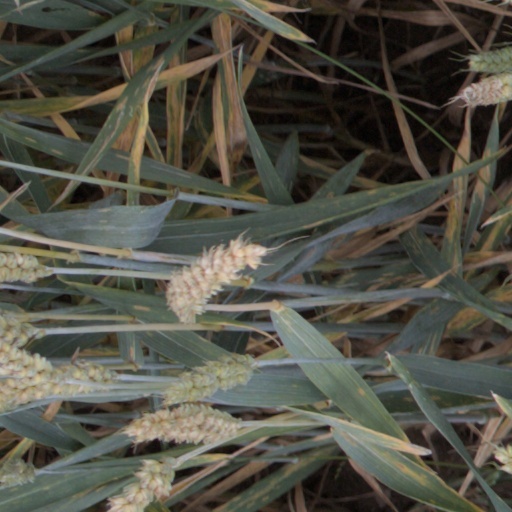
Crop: wheat